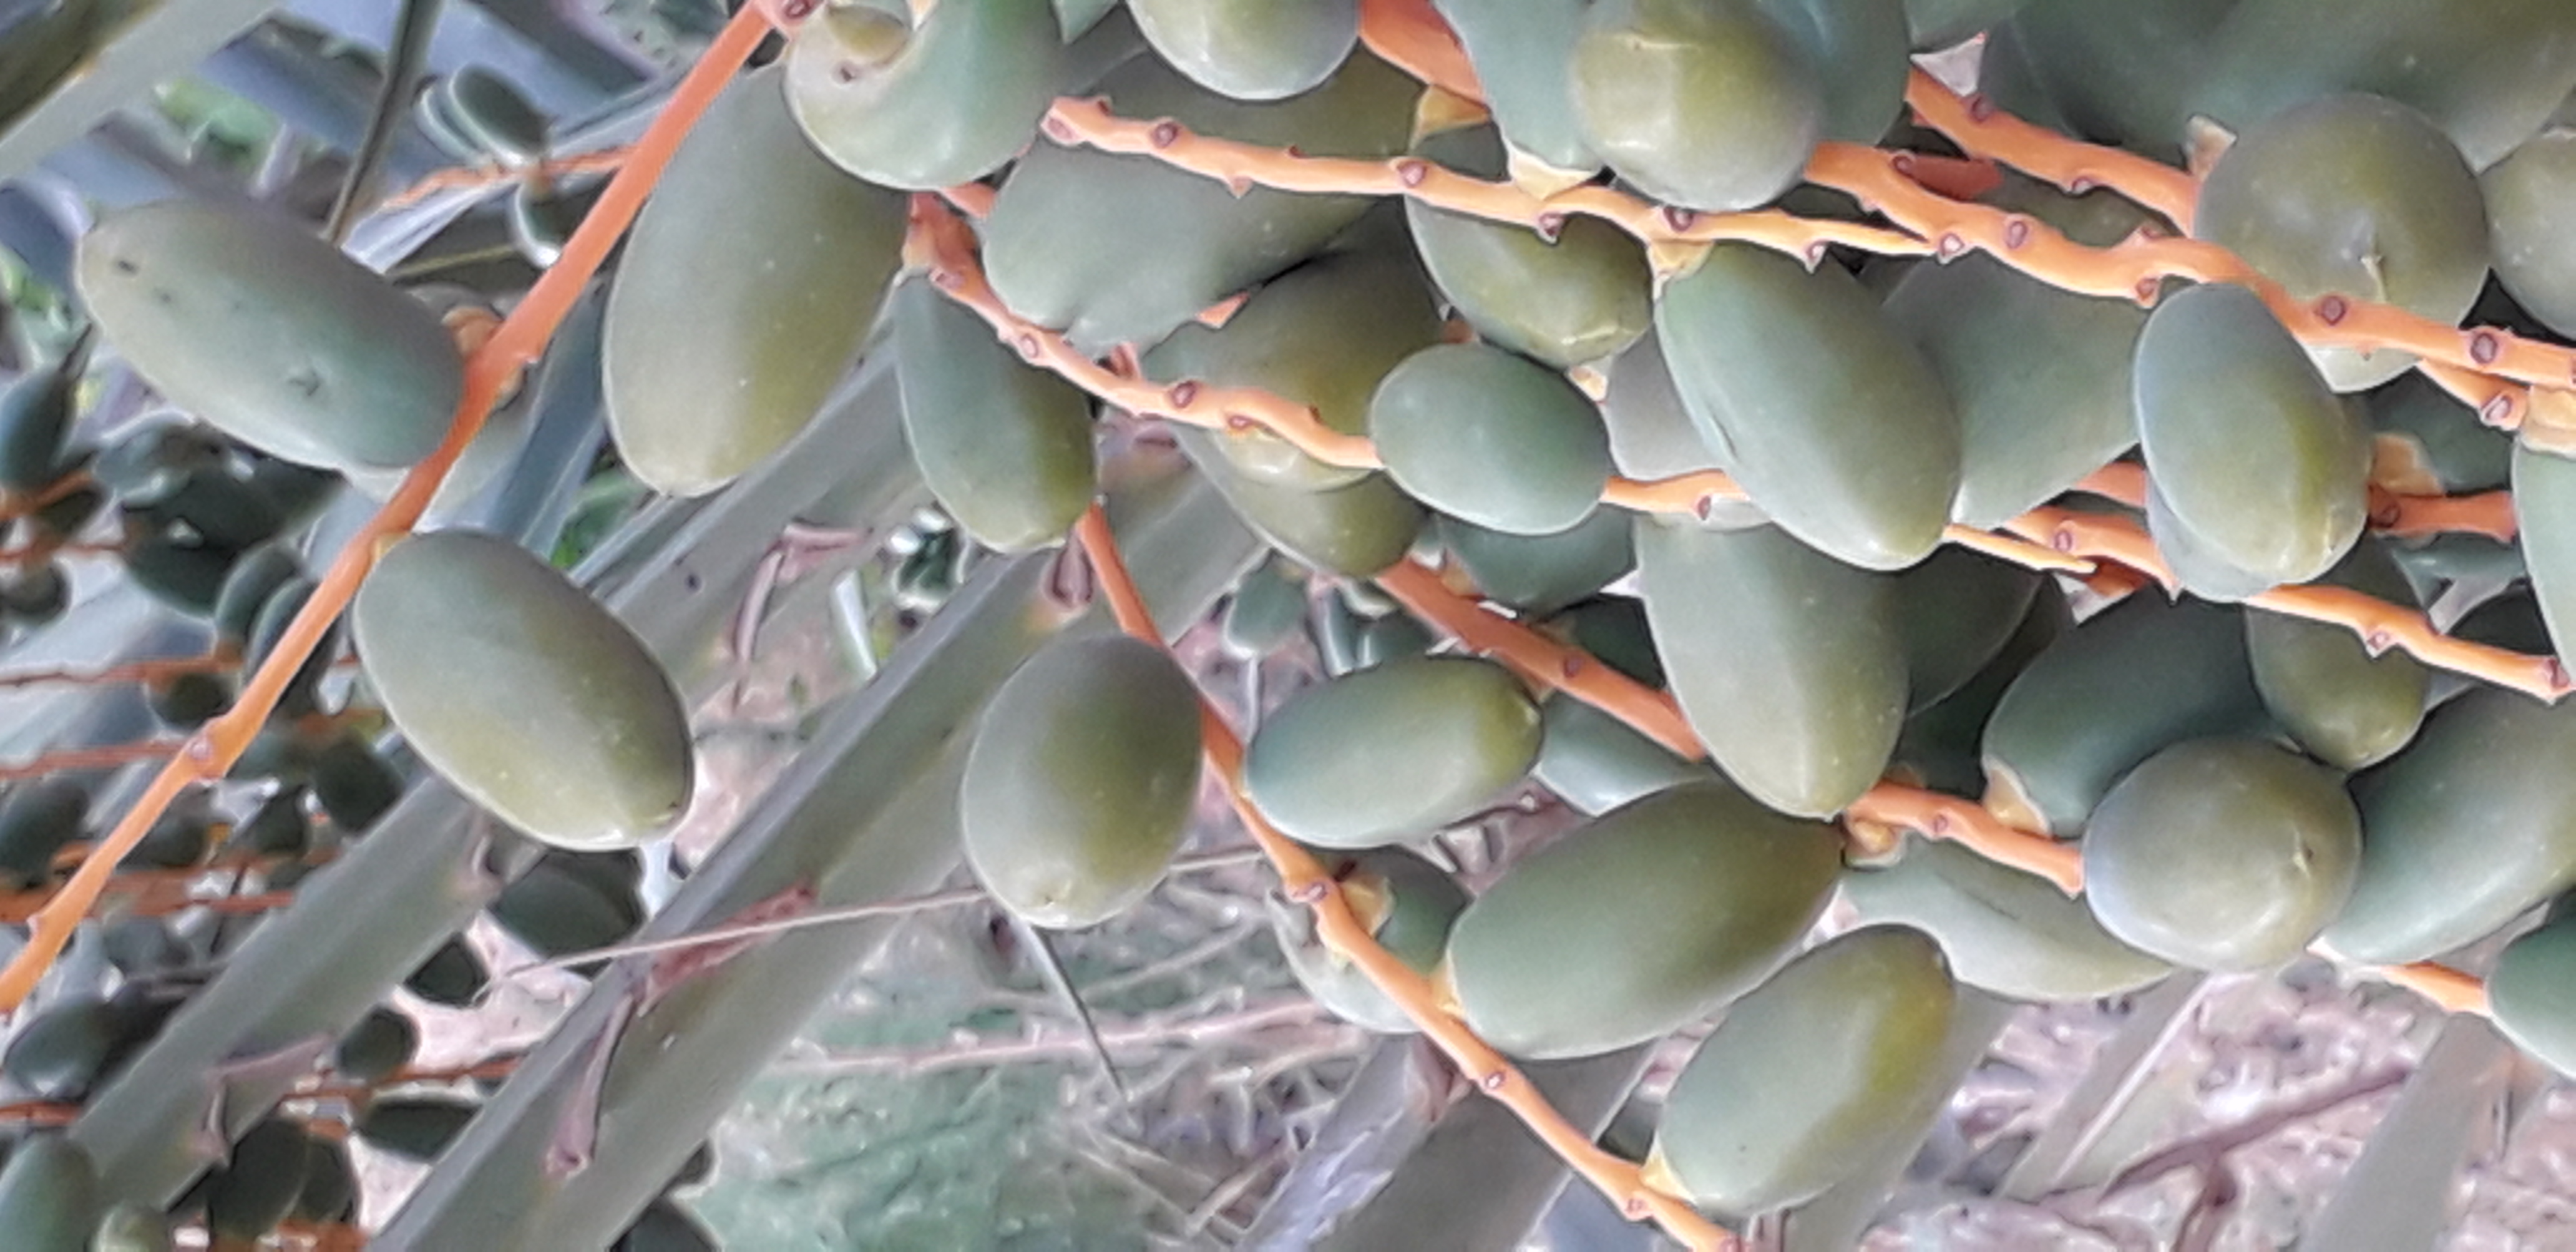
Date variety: kholt